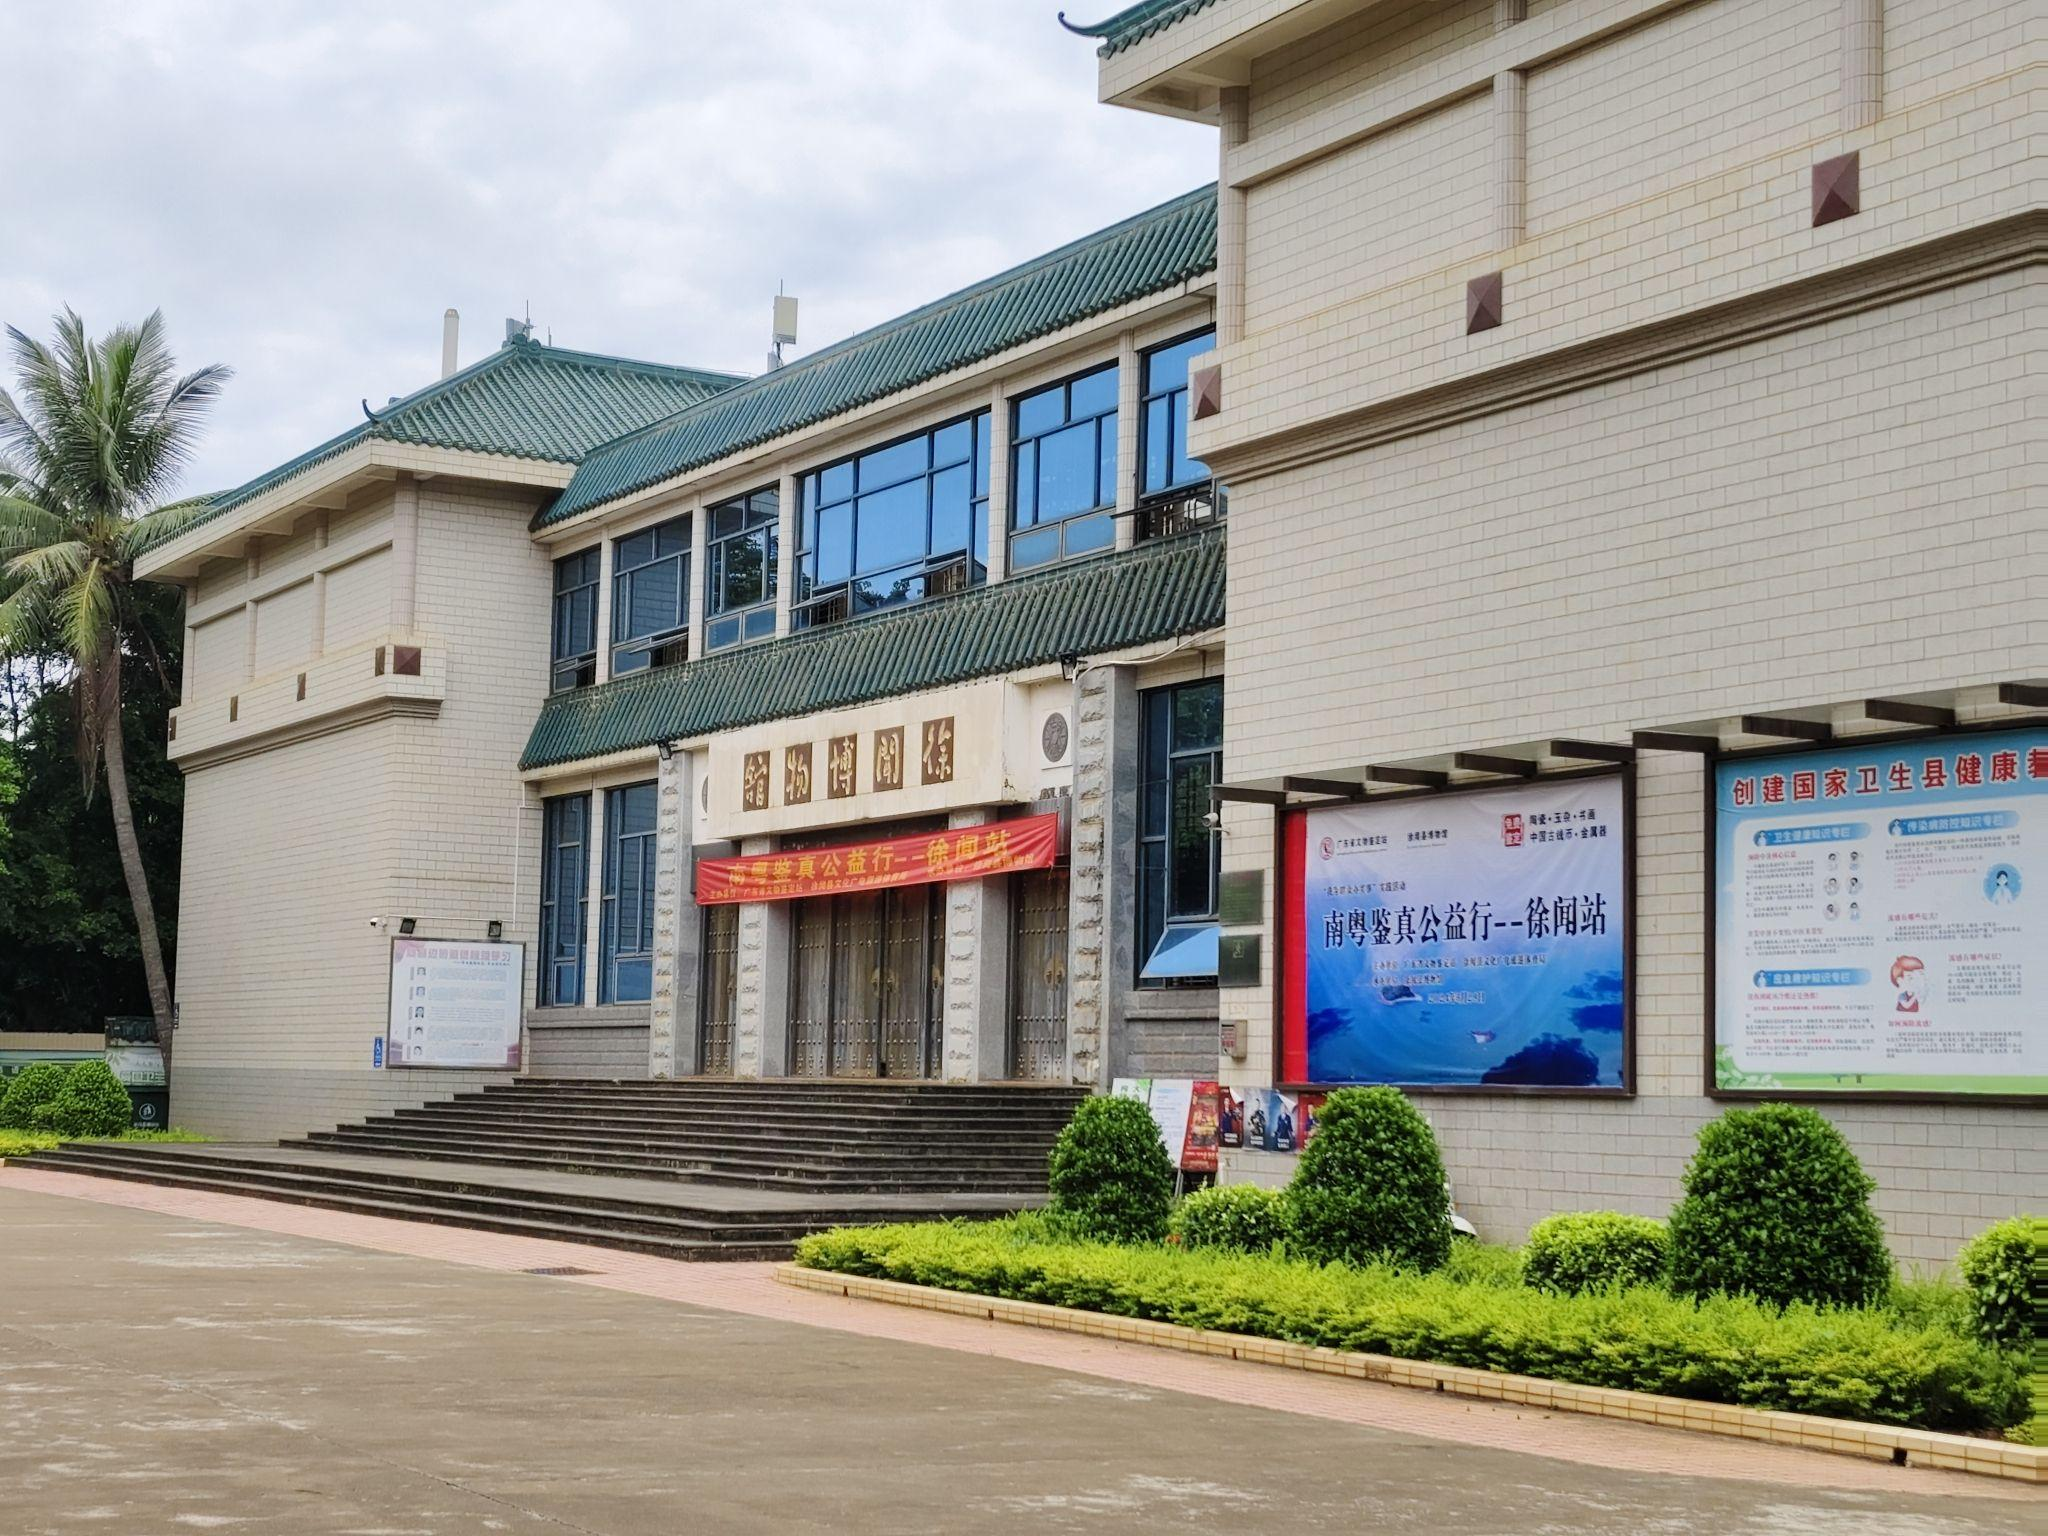
地标名称：徐闻博物馆
所在城市：湛江市·徐闻县